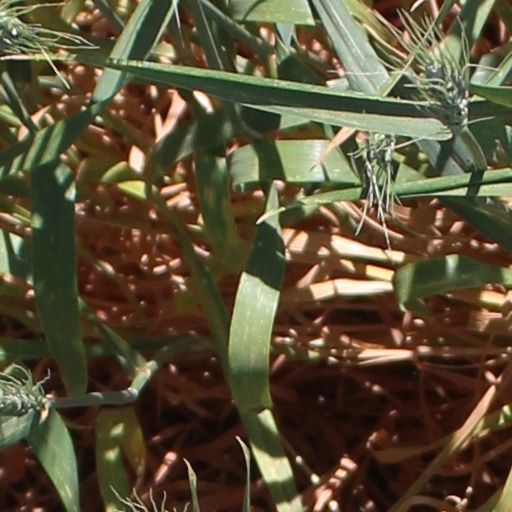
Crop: wheat